Workman Creek

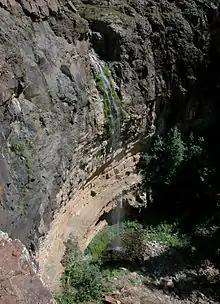
Workman Creek Falls

Workman Creek is a watercourse in the Salome Wilderness in central Arizona, United States.